People's Liberation Army

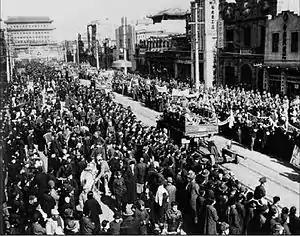
PLA troops entering Beijing in 1949 during the Chinese Civil War

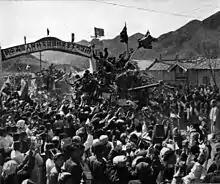
Chinese troops gathered on a T-34/85 or a Type 58 medium tank leaving North Korea in 1958, 5 years after the Korean War ended with an armistice (a ceasefire) in 1953. The banner in the background of the picture bears a slogan (in Chinese) which declares "The Friendship And Unity of the North Korean And Chinese Peoples Are Always Steadfast And Strong!"

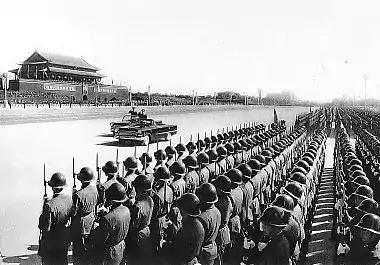
Marshal Lin Biao surveying the soldiers during the 10th-anniversary military parade in 1959

After the establishment of the PRC, the PLA underwent a drastic reorganization, with the establishment of the Air Force leadership structure in November 1949, followed by the Navy leadership structure the following April. In 1950, the leadership structures of the artillery, armored troops, air defence troops, public security forces, and worker–soldier militias were also established. The chemical warfare defence forces, the railroad forces, the communications forces, and the strategic forces, as well as other separate forces (such as engineering and construction, and logistics and medical services), were established later on.